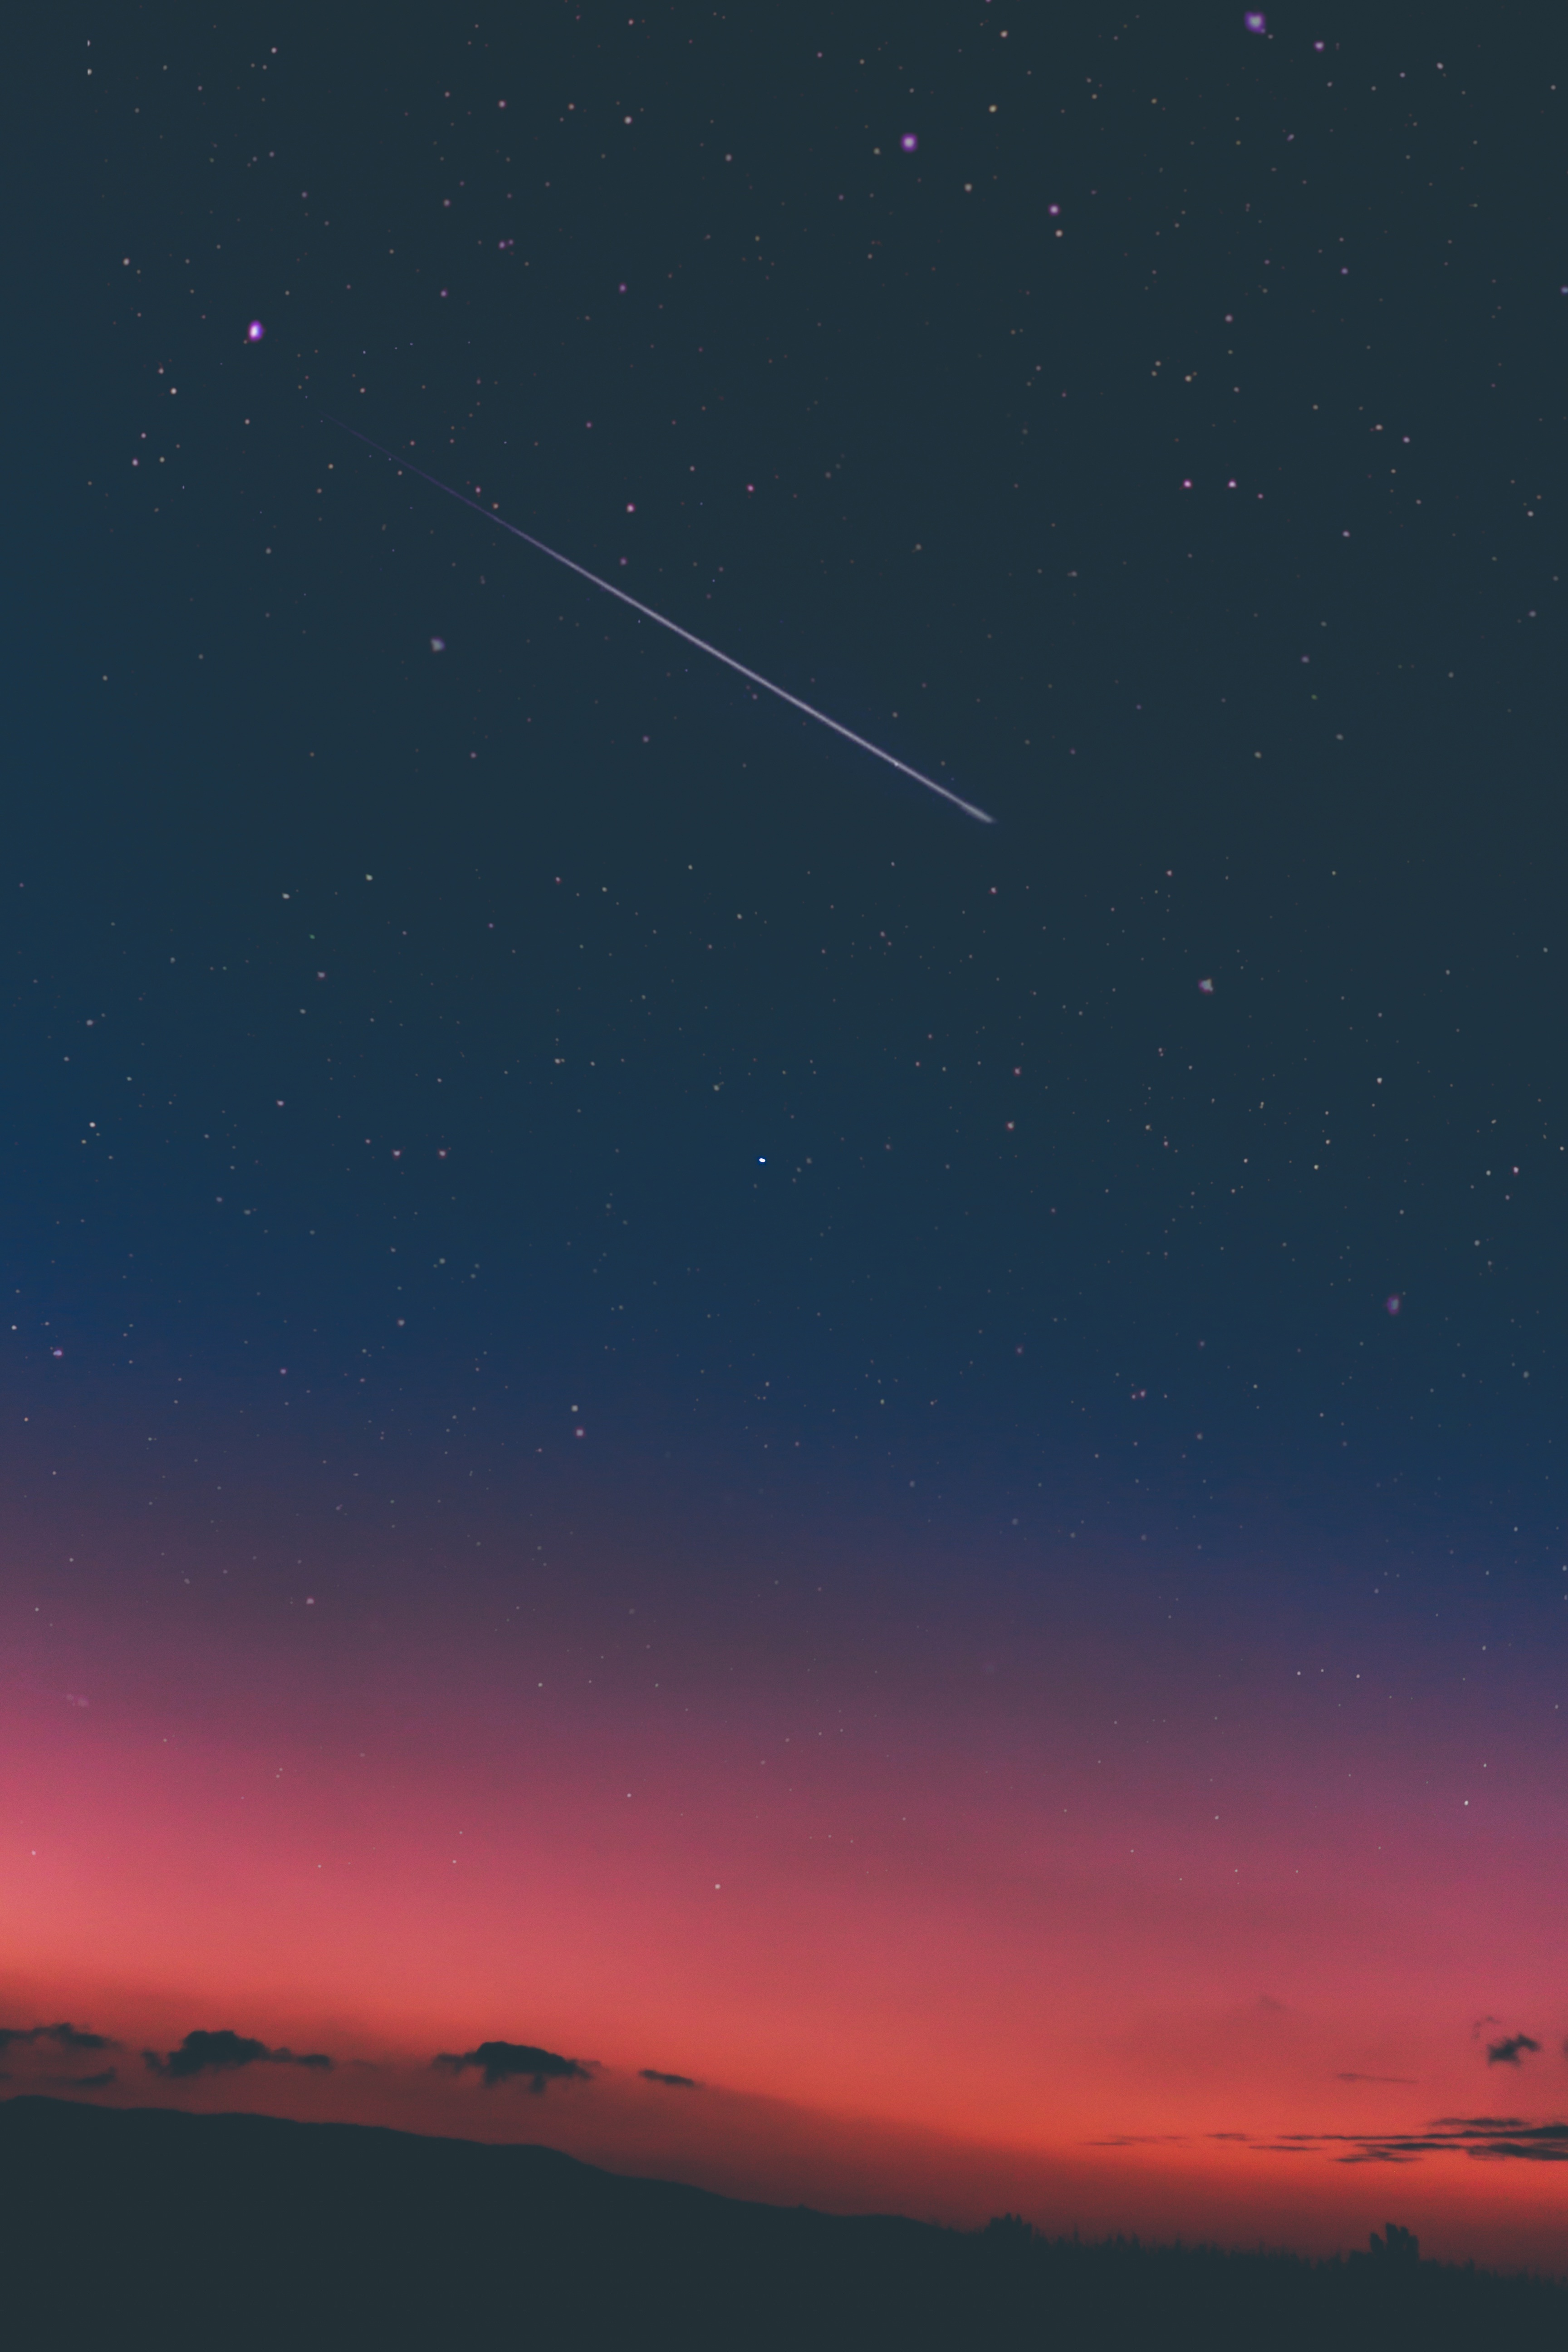
sky, night, star, atmosphere, home, travel, astronomy, astronomical object, rout